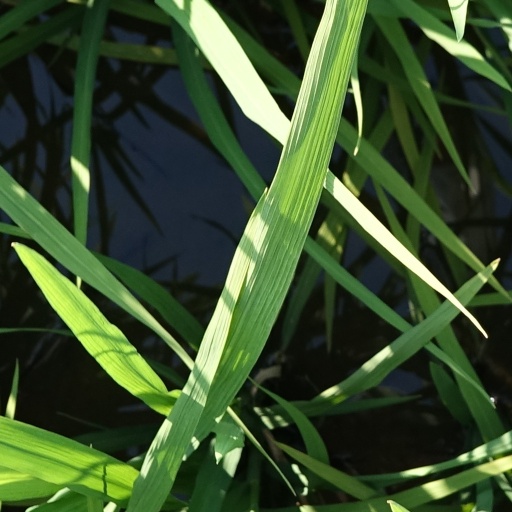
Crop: rice